Grand Harbour

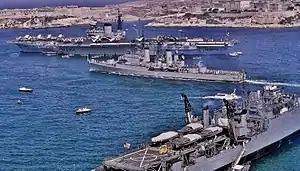
NATO warships in the harbour in 1967.

The whole area was savagely bombed during the Second Siege of Malta during World War II, as the docks and military installations around the port became targets for Axis bombers. However collateral damage wrecked much of Valletta and The Three Cities, and caused large numbers of civilian casualties. An Italian naval raid on the harbour was repelled on the early of 26 July 1941.